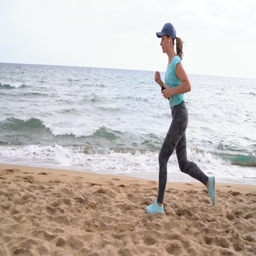
athletic woman running along the beach .